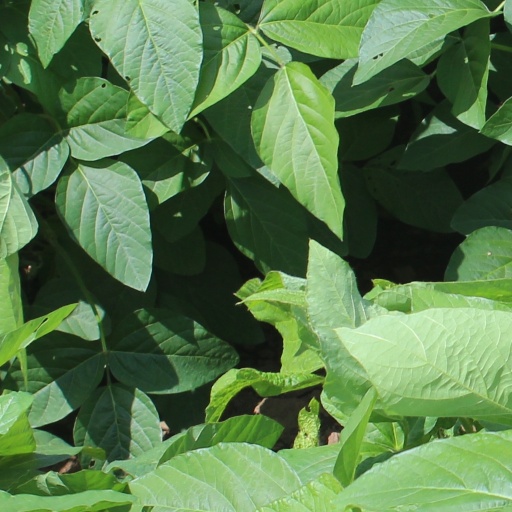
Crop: soybean